Who'll Stop the Rain

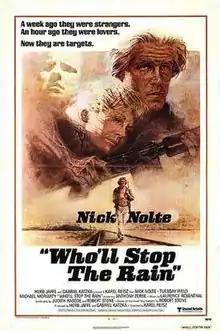
Theatrical release poster by Tom Jung

Who'll Stop the Rain is a 1978 American crime war film directed by Karel Reisz and starring Nick Nolte, Tuesday Weld, Michael Moriarty, and Anthony Zerbe. It was released by United Artists and produced by Herb Jaffe and Gabriel Katzka with Sheldon Schrager and Roger Spottiswoode as executive producers. The screenplay was by Judith Rascoe and Robert Stone, based on Stone's novel "Dog Soldiers" (1974), the music score by Laurence Rosenthal, and the cinematography by Richard H. Kline. The movie was entered in the 1978 Cannes Film Festival.